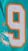
Number: 9